Bicycle map

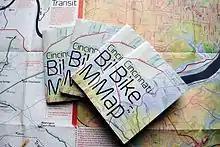
A printed bicycle map of Cincinnati.

A bicycle map, also known as a bike map, is a specialized map designed to assist cyclists in navigating urban, suburban, or rural areas safely and efficiently. It typically highlights bike lanes, dedicated bike paths, shared roads, and other infrastructure that accommodates bicyclists. These maps may also include information on elevation changes, points of interest, bike racks, repair stations, and traffic conditions relevant to cyclists. Bicycle maps aim to provide cyclists with essential information for route planning, to promote cycling as a mode of transportation, and to enhance the overall biking experience by ensuring accessibility and safety.